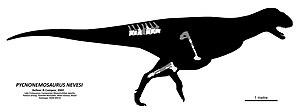
Pycnonemosaurus est un genre éteint de grands dinosaures théropodes carnivores du Crétacé supérieur retrouvé au Brésil.